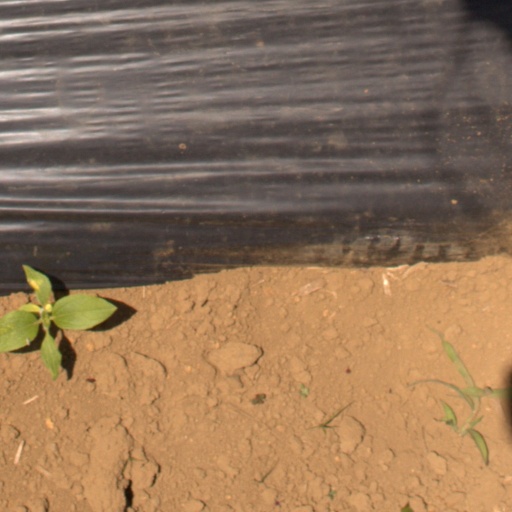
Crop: Jerusalem artichoke